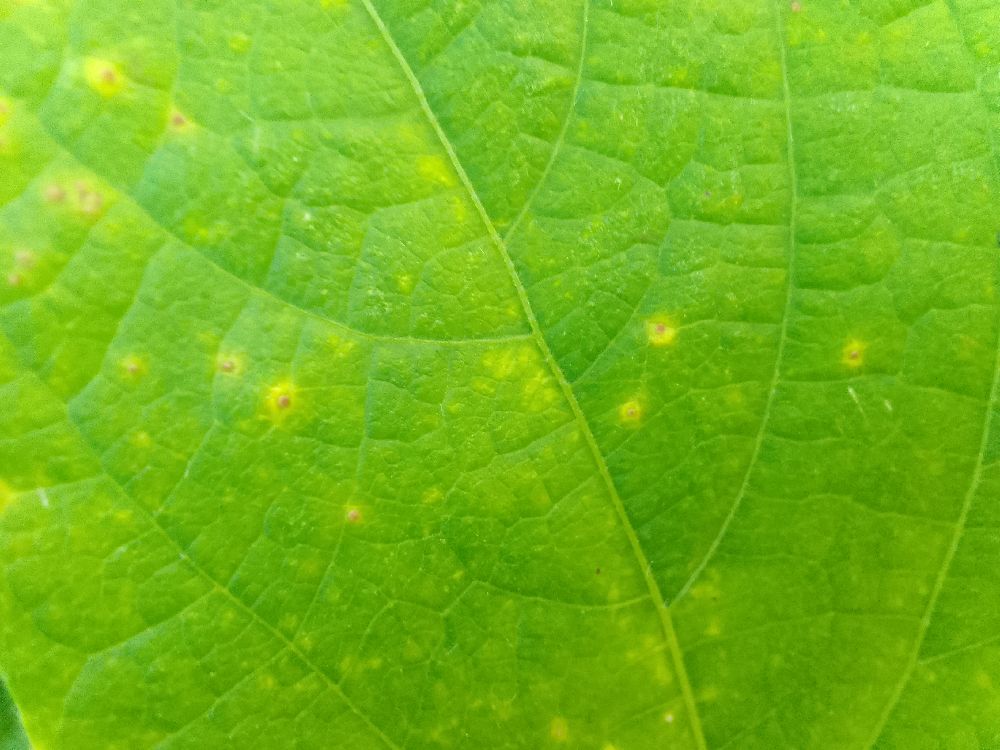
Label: rust